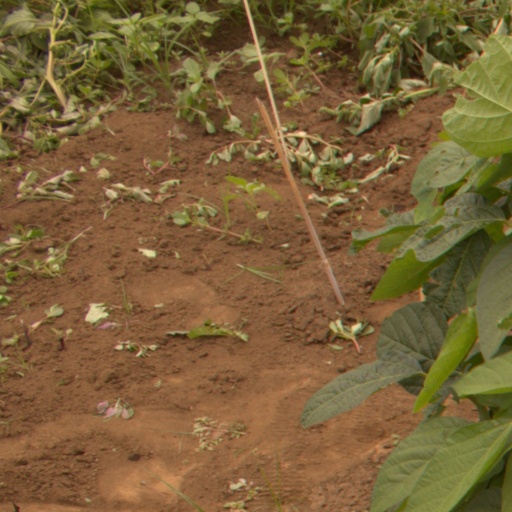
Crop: soybean